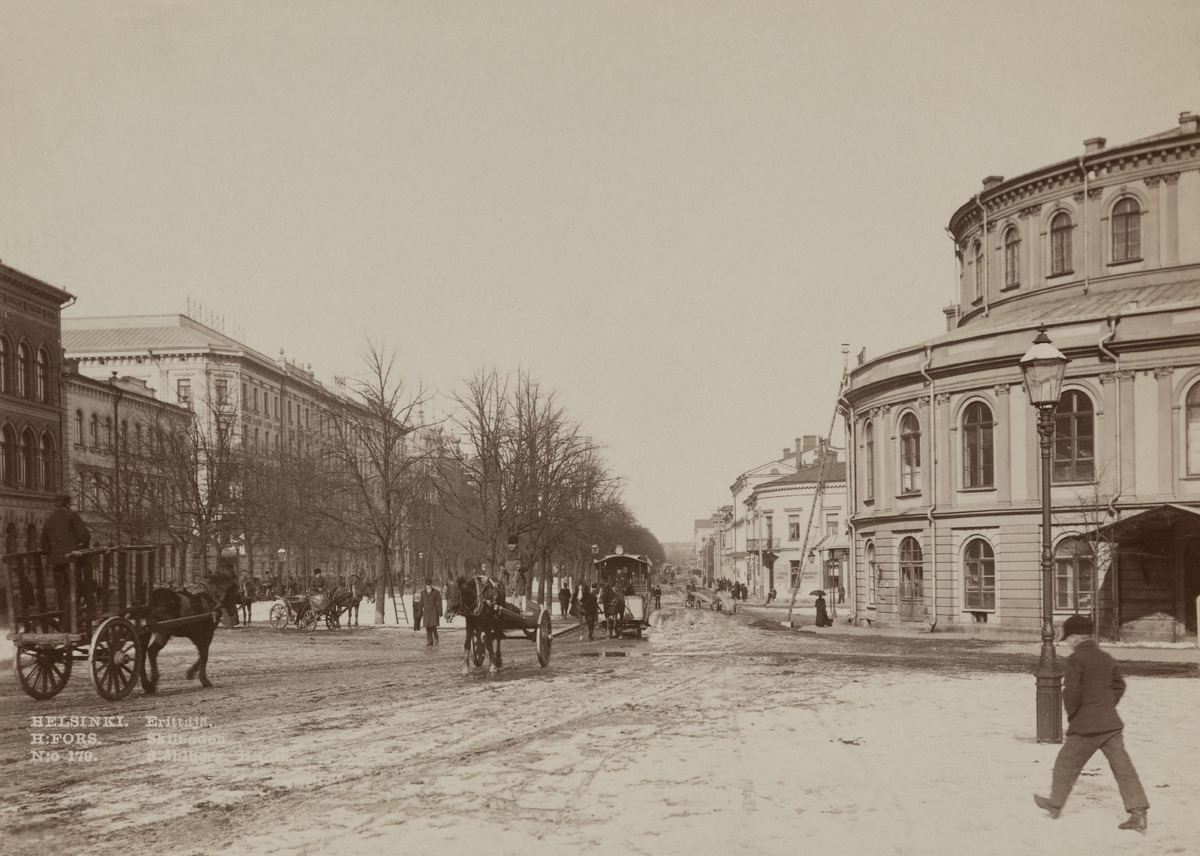
Itäinen Heikinkatu Erottajalta kuvattuna
sisällön kuvaus: Itäinen Heikinkatu Erottajalta kuvattuna. Oikealla Ruotsalainen teatteri, vasemmalla Läntinen Heikinkatu 10 (Mannerheimintie 6 ja 8) jossa sijaitsivat venäläinen poikien oppikoulu Aleksanterin kimnaasi ja sen vieressä Tabunoffin koulu, joka oli

venäläinen kansakoulu. Kuvan keskellä, Ruotsalaisen teatterin takana on vuonna 1843 rakennettu Staudingerin talo, jonka tilalle vuonna 1897 nousi Johan Settergrenin julkisivultaan suunnittelema Argoksen talo. Samoin kuvan keskellä on hevosraitiovaunu

ja

muita hevosajoneuvoja. mustavalkoinen
Kuvaaja: Ståhlberg, Karl Emil, valokuvaaja
Ajankohta: kuvausaika 1890 -luku alku
Paikka: Suomi, Uusimaa, Helsinki, Kamppi Helsinki, Erottaja 2. Mannerheimintie 6, 8, 10. Pohjoisesplanadi 41
Aiheet: kadut, liikenne, hevosajoneuvot, teatterit, koulut, talvi